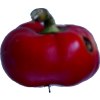
Label: red_pepper